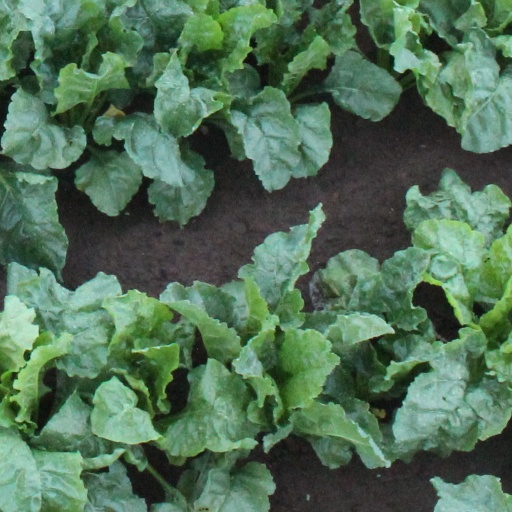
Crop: sugar beet